Tuckahoe Bay

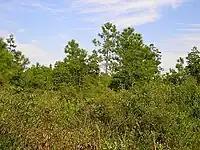
Tuckahoe Bay bordering a subdivision in Carolina Forest

Tuckahoe Bay is located in Horry County, South Carolina, in the Nixonville Quadrangle of South Carolina. It is a Carolina bay, which is similar to a swamp with an oval shape. The bay is next to the Covington Lake and Waterford Plantation neighborhoods in Carolina Forest, a suburb of Myrtle Beach, South Carolina. It is noted that the flora in the bay is noticeably shorter than that of the surrounding area. This is due to the difference in soil type. Tuckahoe Bay has a Jo soil type, also known as a Johnston Loam.